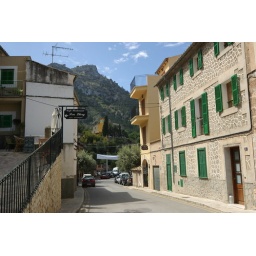
The entire village of Estellencs in Majorca is built with feature green lego window shutters.